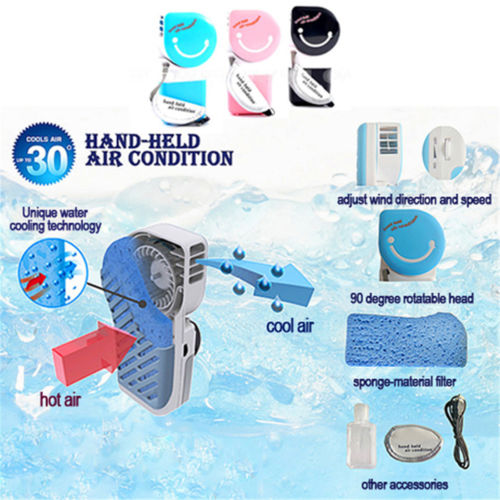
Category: fan